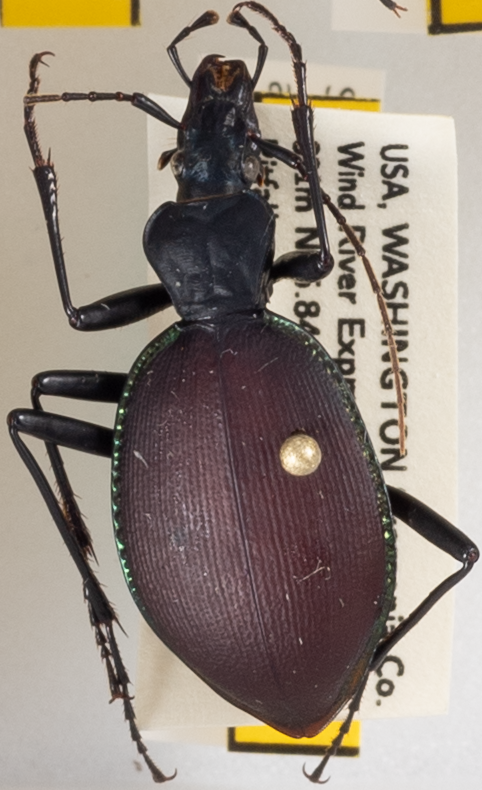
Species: Scaphinotus angusticollis
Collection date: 2019-06-04 04:00:00
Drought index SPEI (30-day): -1.01
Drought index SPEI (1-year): -2.09
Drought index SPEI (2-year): -2.09